Rescue swimmer

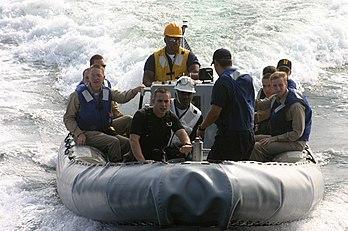
Surface Search and Rescue Swimmer assisting in the transfer of midshipmen

Navy Surface Rescue Swimmers attend a four-week Surface Rescue Swimmer School (SRSS) in Jacksonville, Florida. The school is similar to the Aviation side but lacks some aspects. To become a Surface Rescue Swimmer you must be able to perform physically.